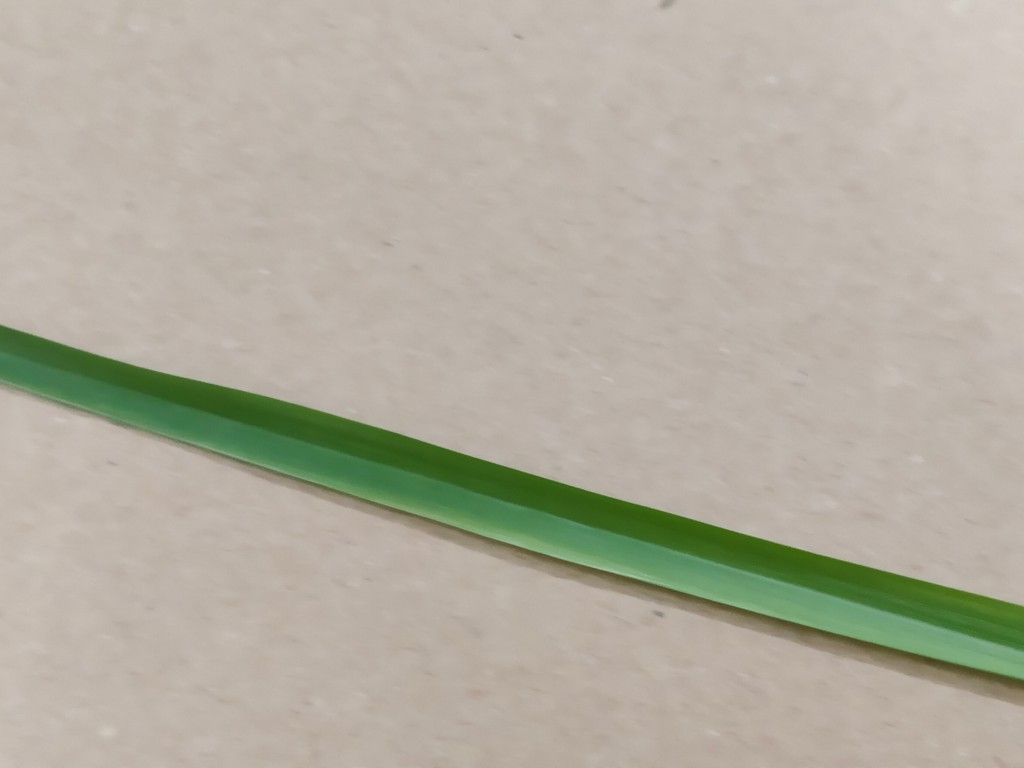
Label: Healthy